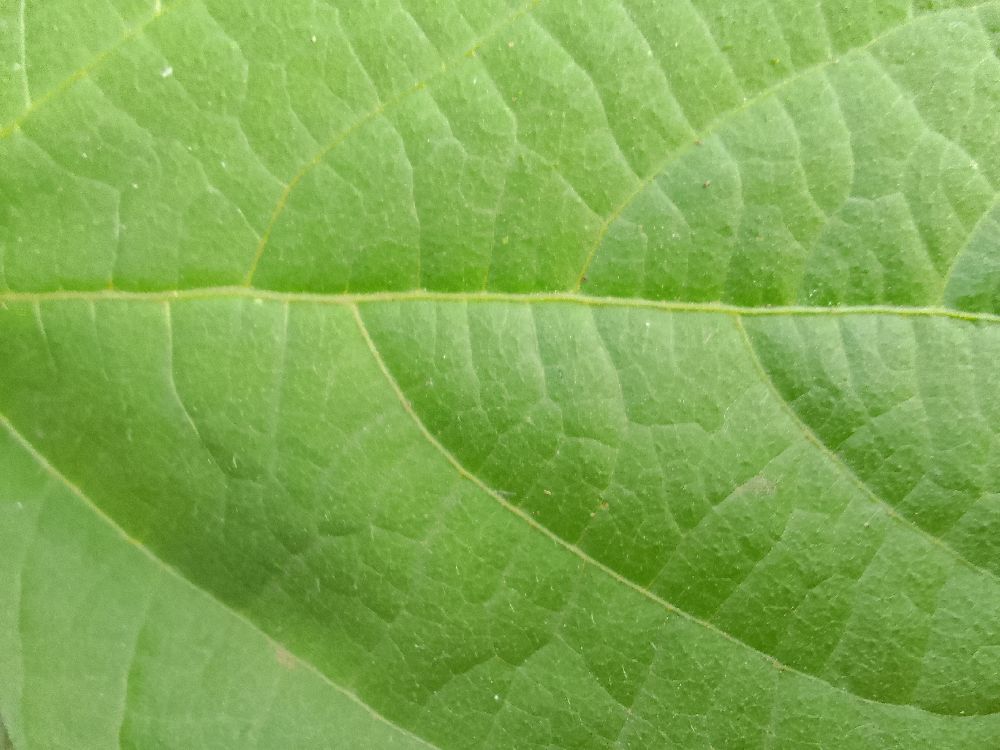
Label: healthy